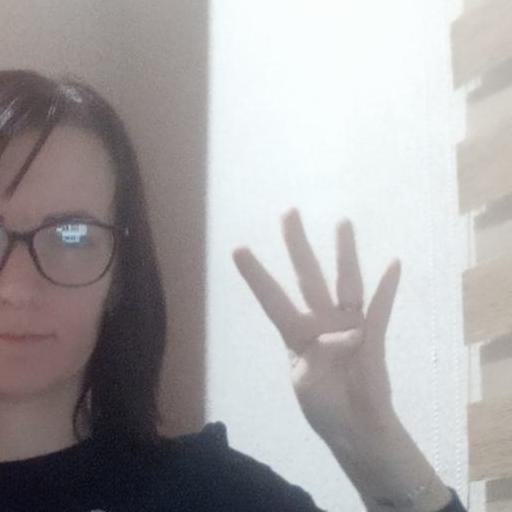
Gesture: four